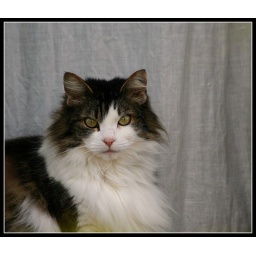
A neighbor cat watching the world go by from the warmth and comfort of a window seat.